Apple pie
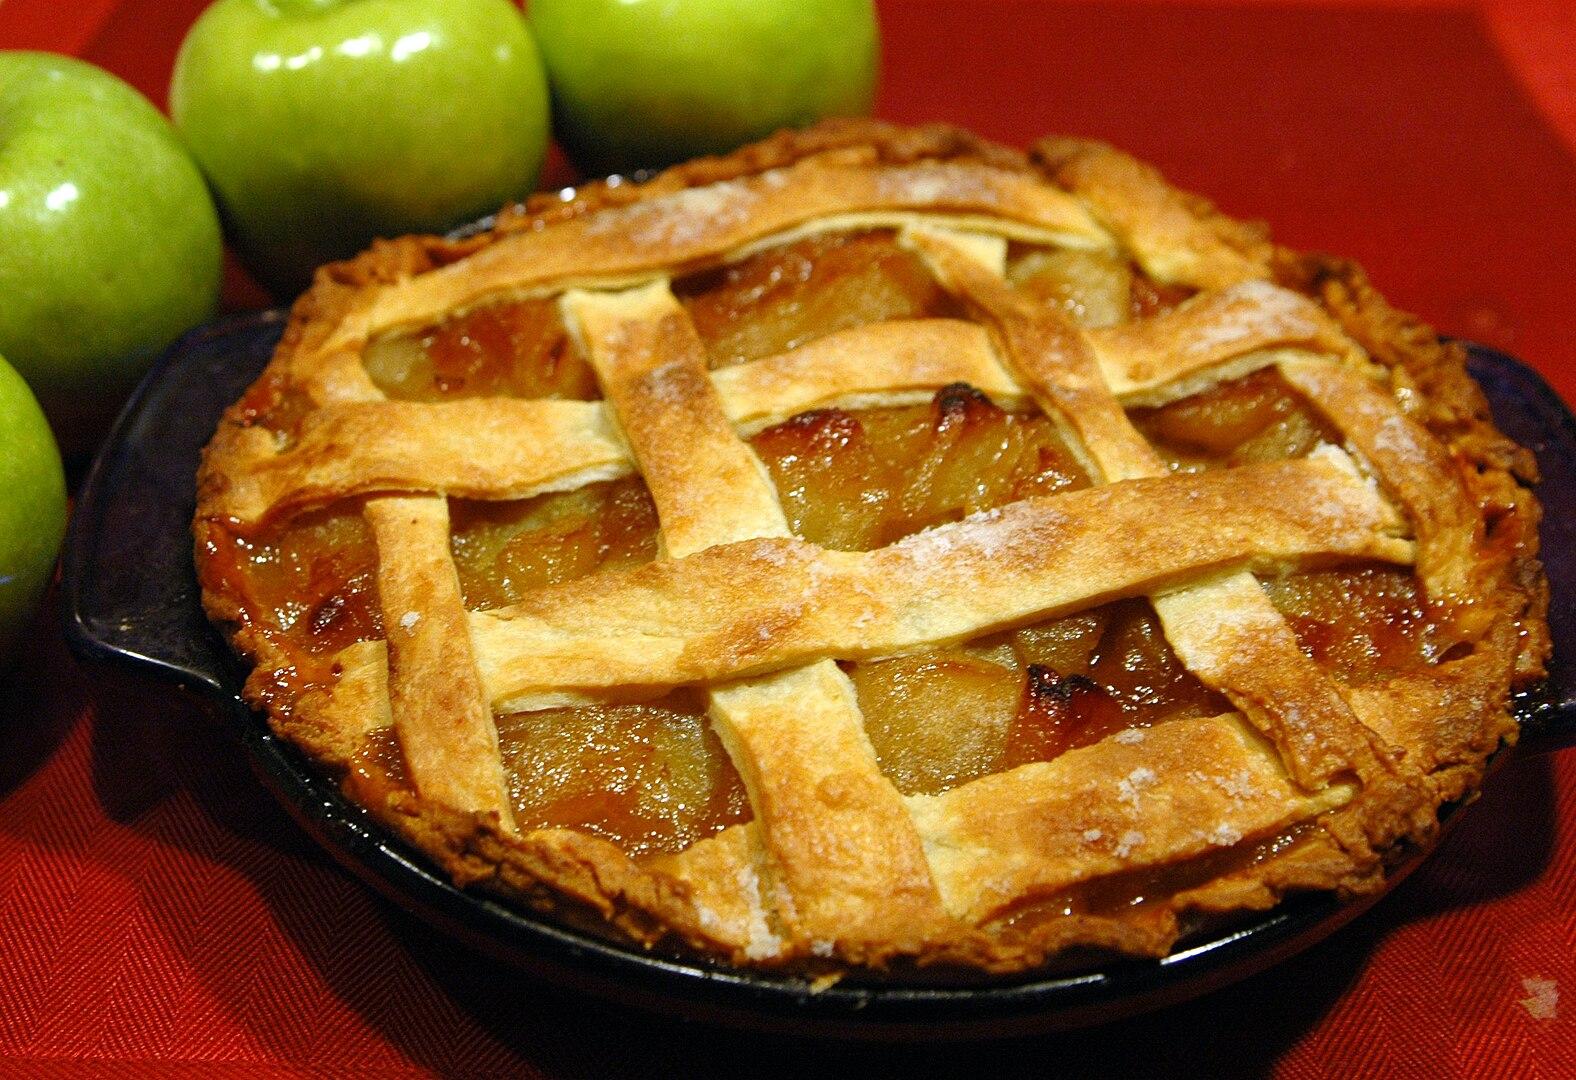
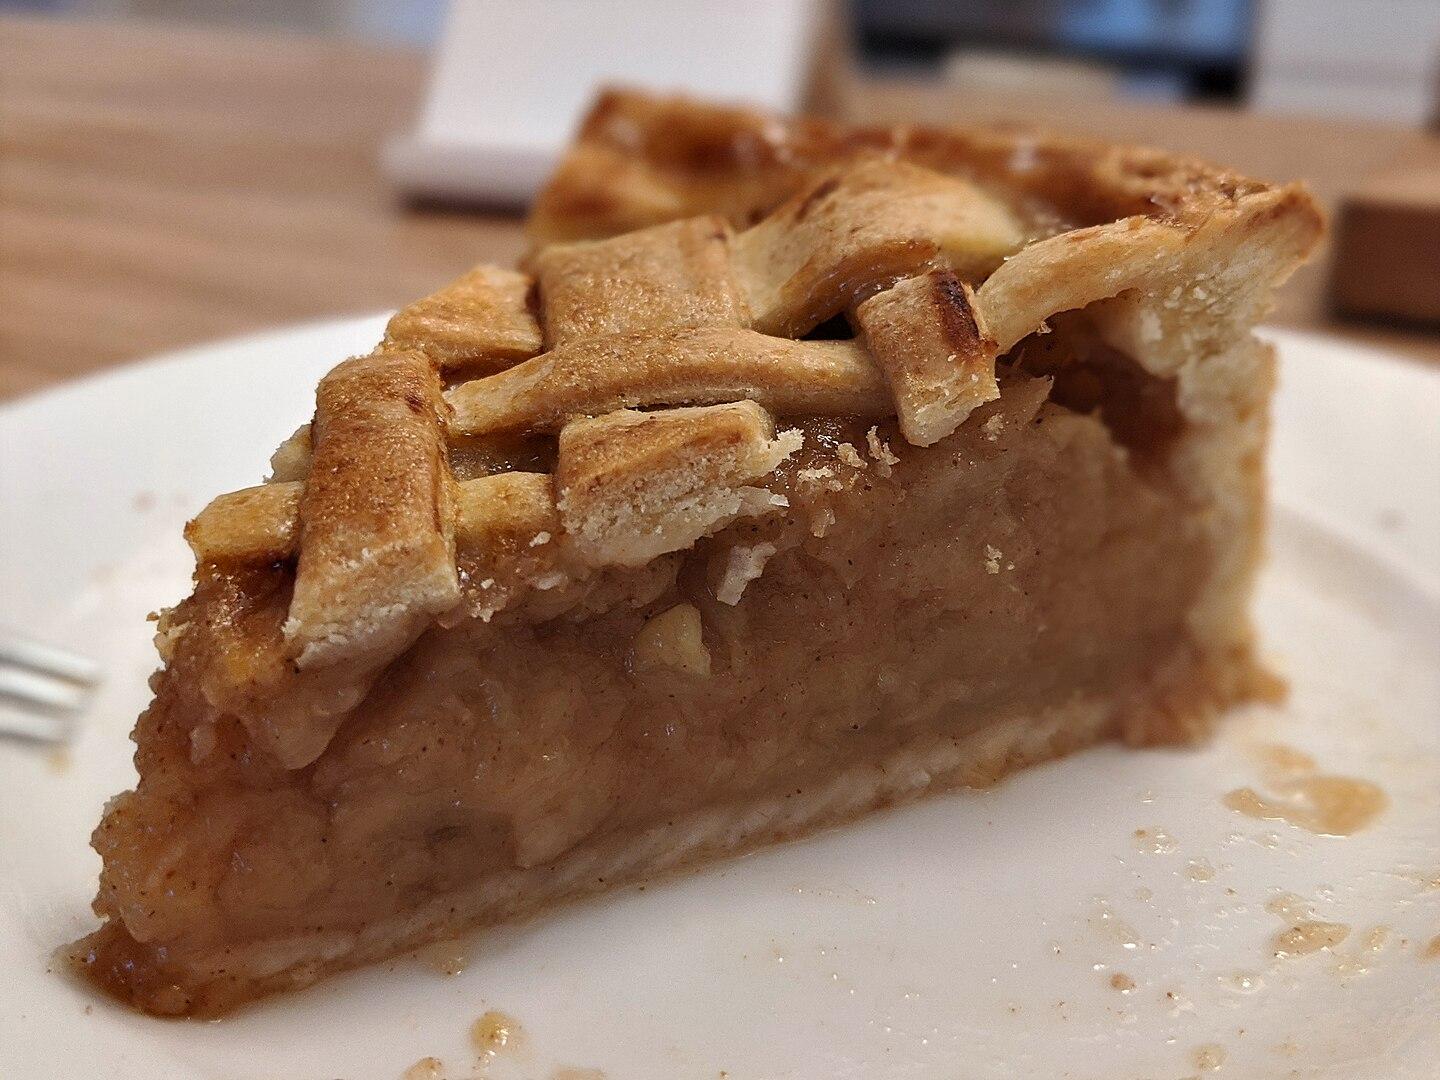
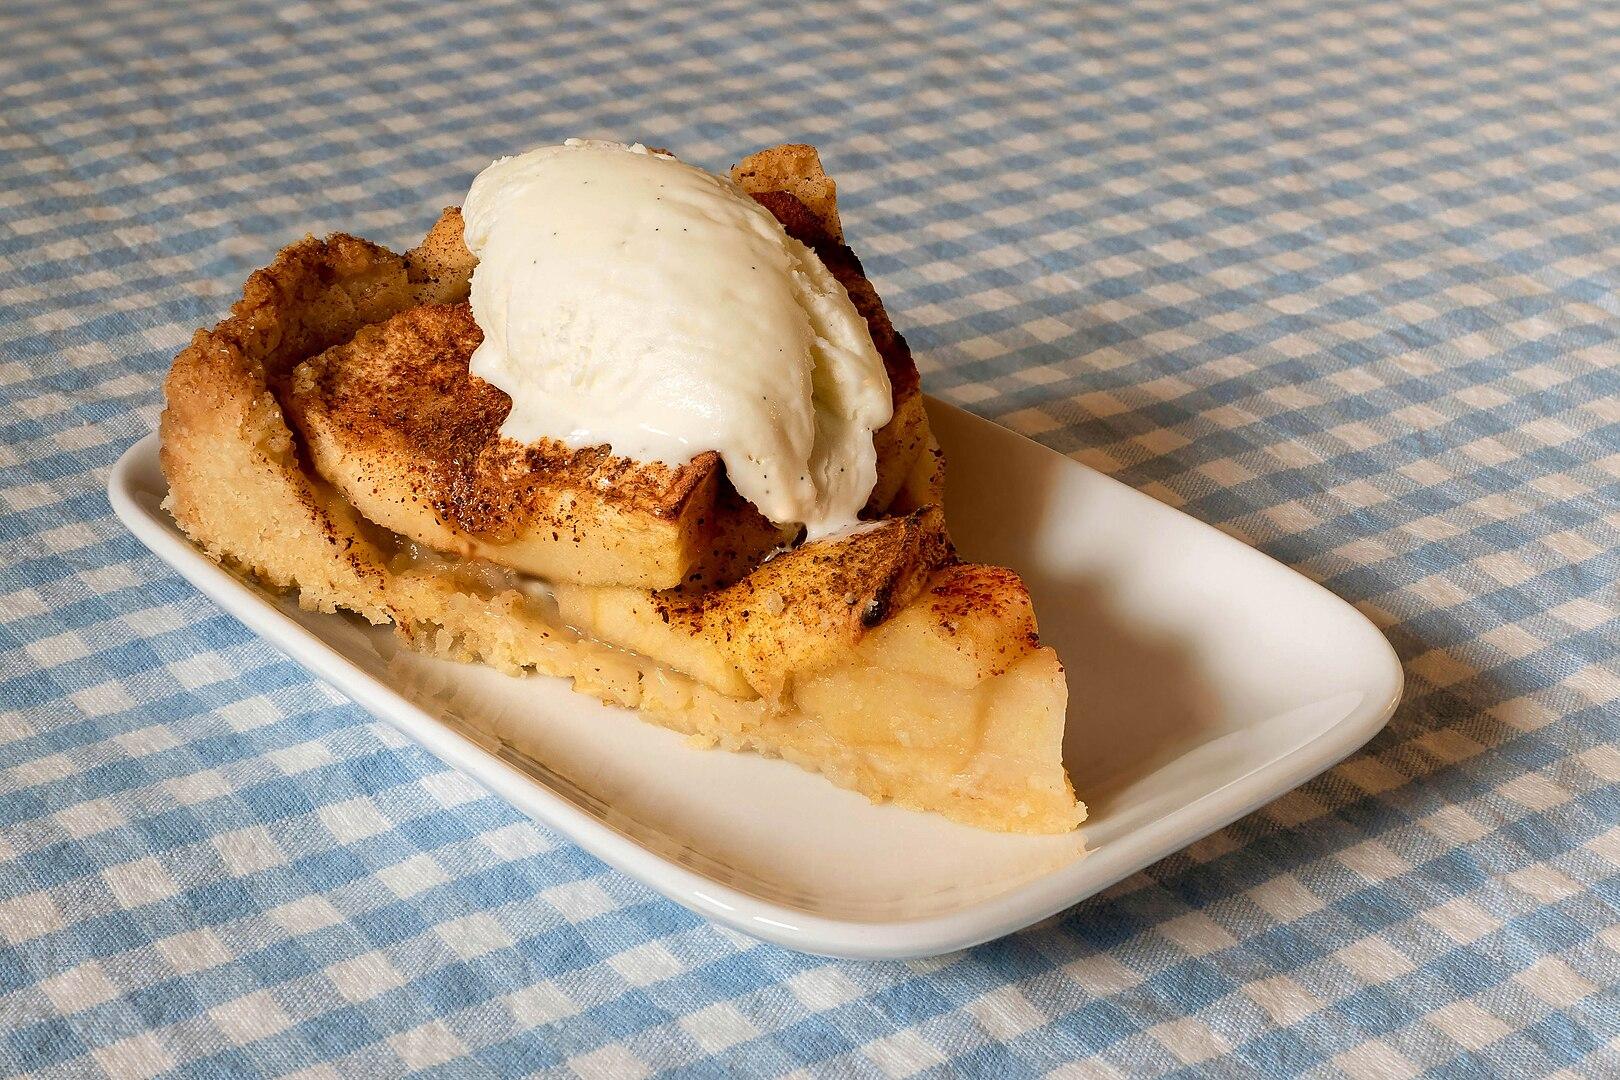
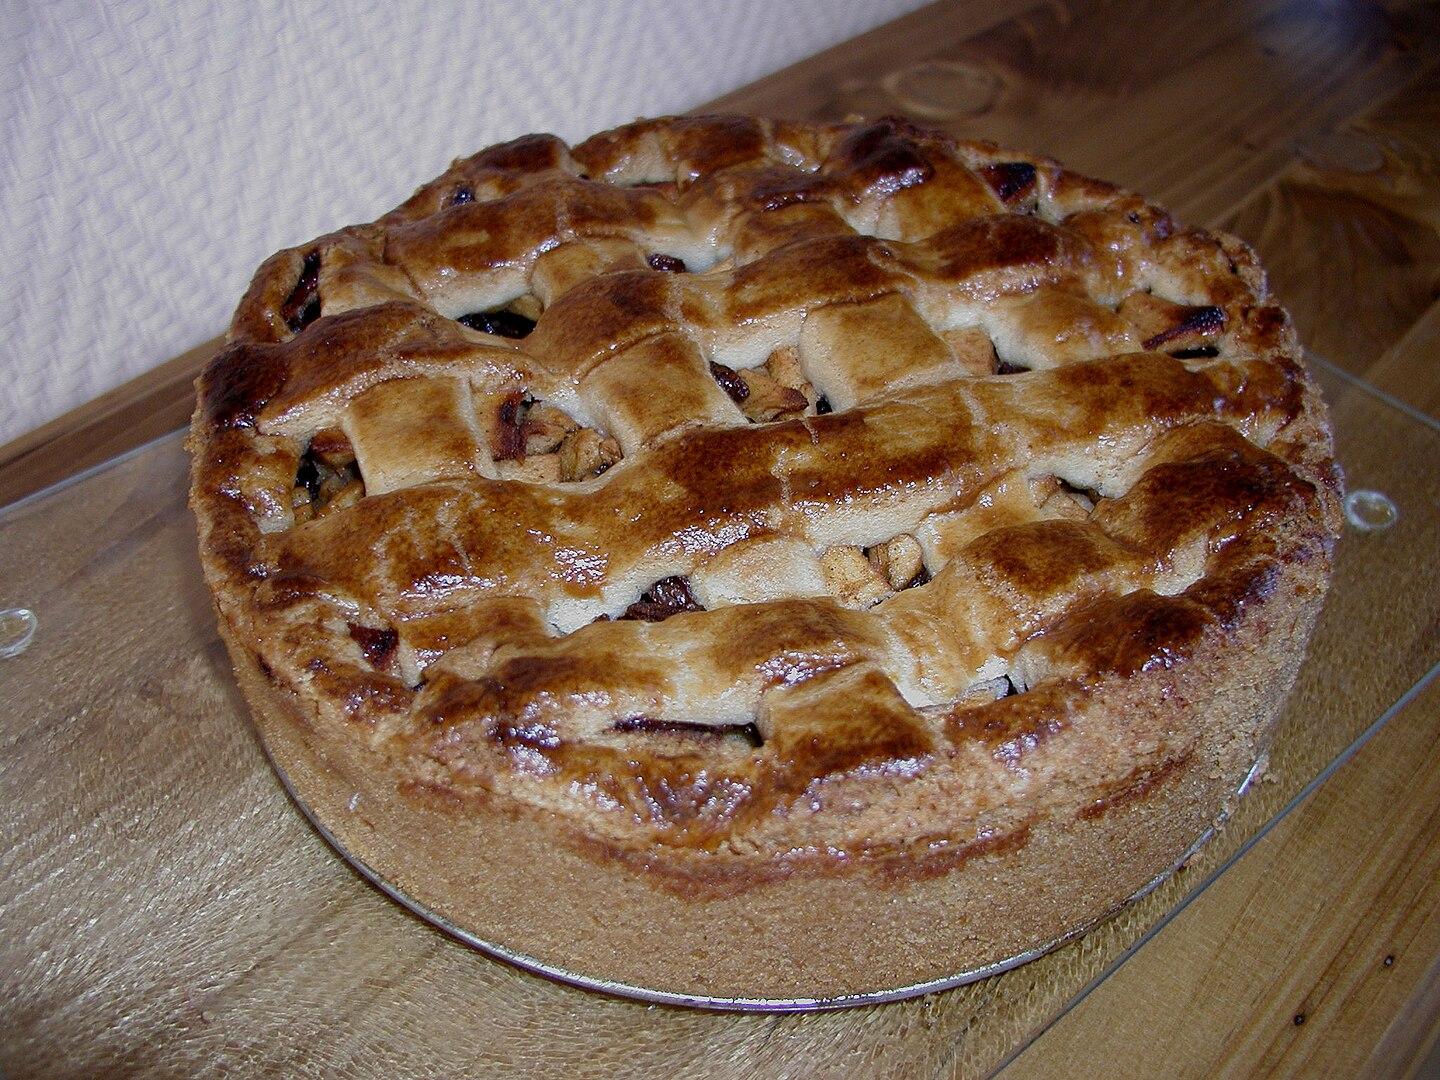
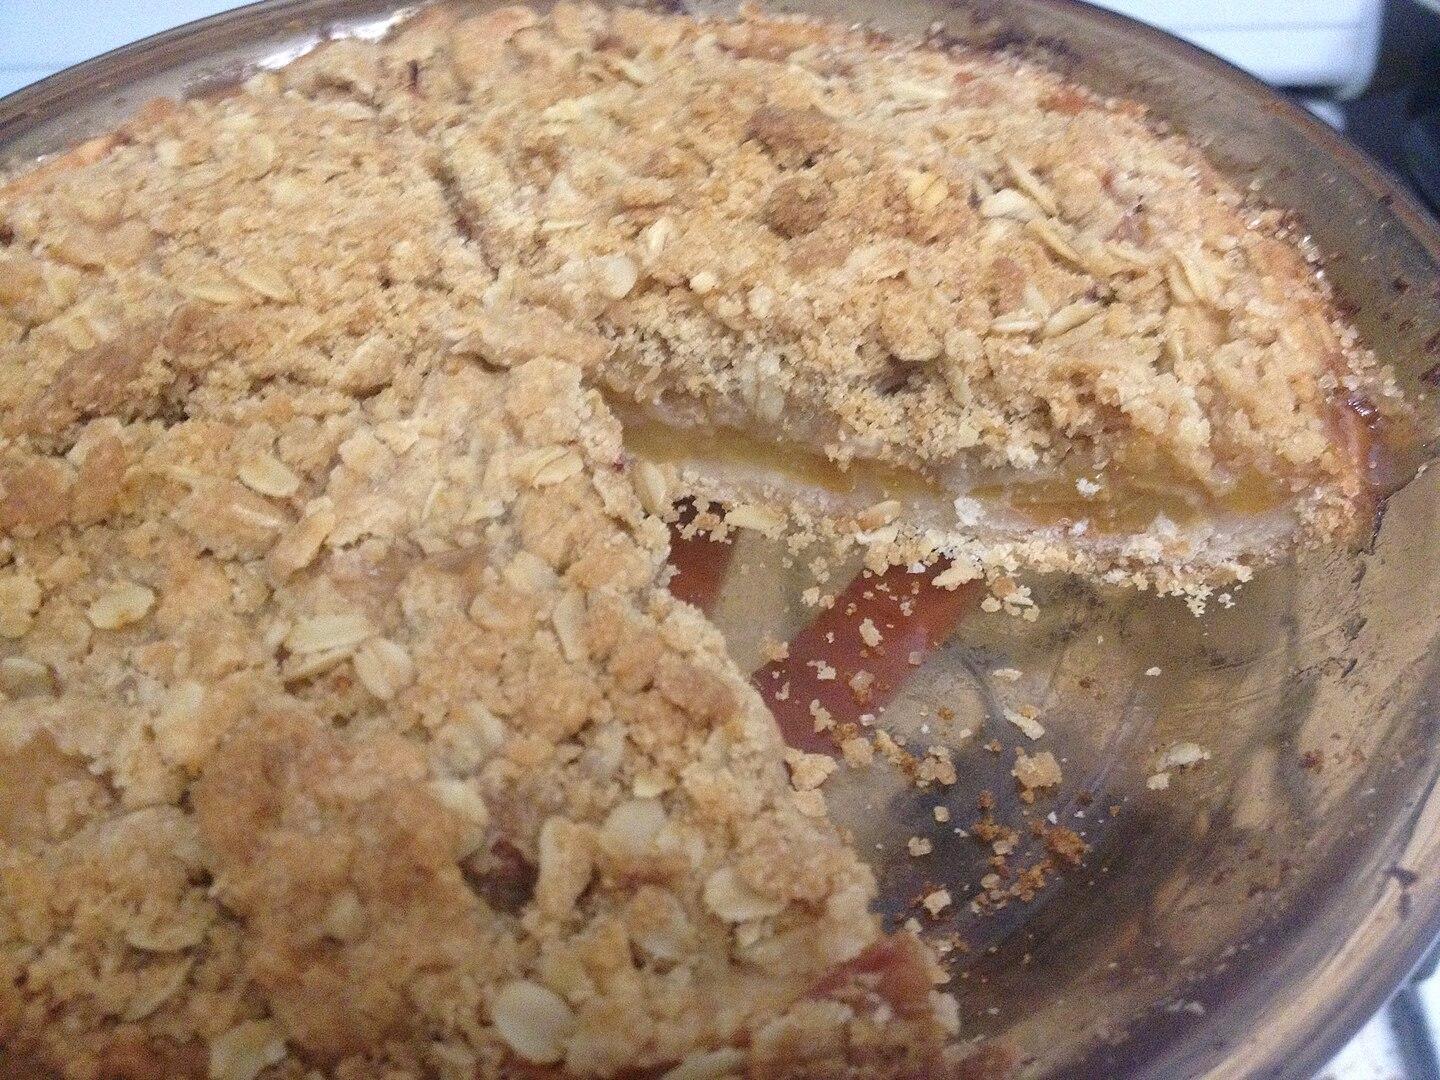
Also known as:
ar - Arabic: فطيرة التفاح
ast - Asturian: Tarta de mazana
az - Azerbaijani: Alma piroqu
be - Belarusian: Яблычны пірог
bg - Bulgarian: Ябълков пай
ca - Catalan: Pastís de poma
cs - Czech: Jablečný koláč
da - Danish: Æblepie
el - Greek: Μηλόπιτα
en-simple - Simple English: Apple pie
es - Spanish: Tarta de manzana
et - Estonian: Õunapirukas
eu - Basque: Sagar-tarta
fa - Persian: پای سیب
fi - Finnish: Omenapiirakka
fr - French: Tarte aux pommes
gl - Galician: Empanada de mazá
he - Hebrew: פאי תפוחים
hy - Armenian: Խնձորով կարկանդակ
id - Indonesian: Pastei apel
it - Italian: Torta di mele
ja - Japanese: アップルパイ
jv - Javanese: Pai apel
ka - Georgian: ვაშლის ნამცხვარი
kn - Kannada: ಆಪಲ್ ಪೈ
ko - Korean: 사과 파이
la - Latin: Crustum de malis
mk - Macedonian: Пита со јаболка
nl - Dutch: Appeltaart
pl - Polish: Apple pie
pt - Portuguese: Torta de maçã
ru - Russian: Яблочный пирог
sr - Serbian: Pita od jabuka
th - Thai: พายแอปเปิล
tr - Turkish: Elmalı turta
uk - Ukrainian: Яблучний пиріг
uz - Uzbek: Olmali pirog
vi - Vietnamese: Bánh táo
yue - Cantonese: 蘋果批
zh - Chinese: 蘋果派
Category: dessert (pie)
Cuisine: English
Associated cuisines: English
Area: England
Countries: England
Region: Northern Europe, , , ,
The dish is a pie in which the principal filling is apples. It is often served with whipped cream, ice cream, custard or cheddar cheese. It is generally double-crusted, with pastry both above and below the filling; the upper crust may be solid or latticed (woven of crosswise strips). The bottom crust may be baked separately ("blind") to prevent it from getting soggy. Deep-dish often has a top crust only.